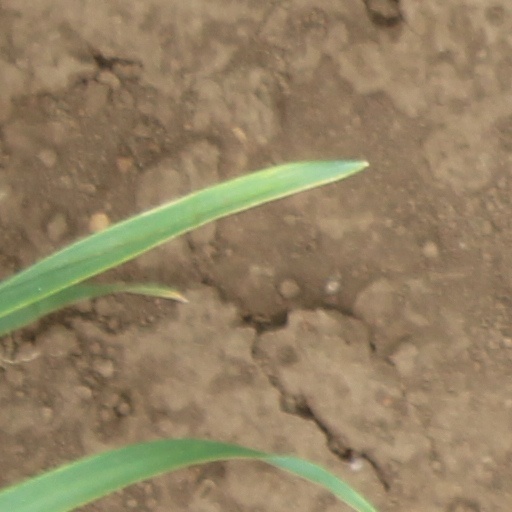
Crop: wheat